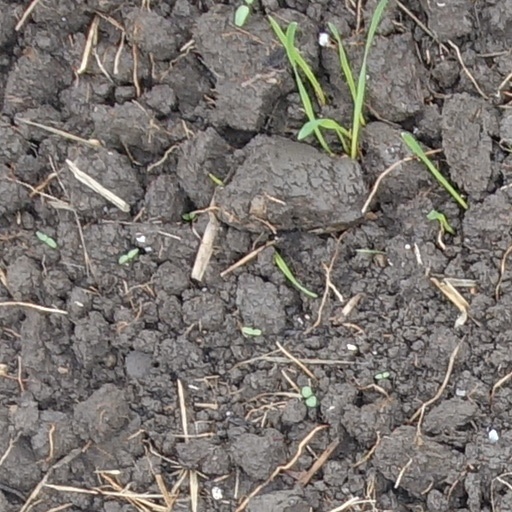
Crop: wheat